Junior safety patrol

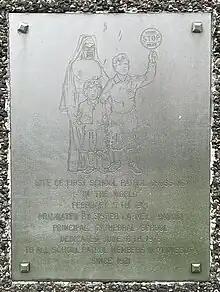
Commemorative plaque honoring the first school crossing patrol, Saint Paul, MN

Sgt. Hetznecker introduced the Sam Browne belt and badge that became synonymous with school patrol across the country and administered St. Paul's program for 30 years. The Omaha Police Department in Omaha, Nebraska instituted safety patrol program in 1923. A safety patrol was instituted in Seattle, Washington in 1928, with Seattle Police Department Captain George W. Kimball organizing the city's program, and served as director from 1928 to his death in 1961. Kids would simply come to call them School Patrol.